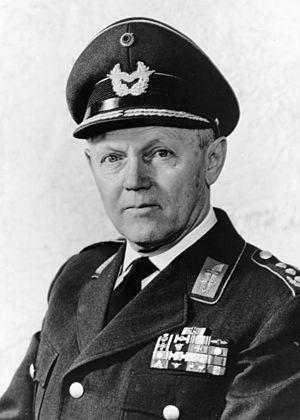
Josef Kammhuber était un militaire allemand de la Première et de la Seconde Guerre mondiale. Il fut le premier général de l'air commandant les chasseurs nocturnes de la Luftwaffe et il mit sur pied le réseau de défense de radar Freya appelé la Ligne Kammhuber. Ce système fut efficace un certain temps pour infliger de lourdes pertes aux bombardiers nocturnes de la Royal Air Force. Cependant, grâce aux services d'espionnage, les Britanniques purent utiliser les faiblesses du réseau pour le rendre inefficace.
L'incident des F-84 Thunderstreak de 1961, qui se produit le 14 septembre 1961, est un événement de la guerre froide au cours duquel deux F-84 Thunderstreak de l'escadron Jagdbombergeschwader 32 de la Luftwaffe font incursion dans l'espace aérien est-allemand à la suite d'une erreur de navigation, avant de finalement se poser en sécurité à l'aéroport de Berlin-Tegel. Les deux avions parviennent à échapper à de nombreux chasseurs soviétiques en trouvant refuge à l'intérieur d'une épaisse couche nuageuse, mais également grâce aux actions d'un contrôleur aérien du Centre de contrôle du trafic aérien de la United States Air Force, à l'aéroport de Berlin-Tempelhof, qui ordonne aux deux avions de se poser directement à Berlin plutôt que de faire demi-tour et risquer de rencontrer les chasseurs partis les intercepter.